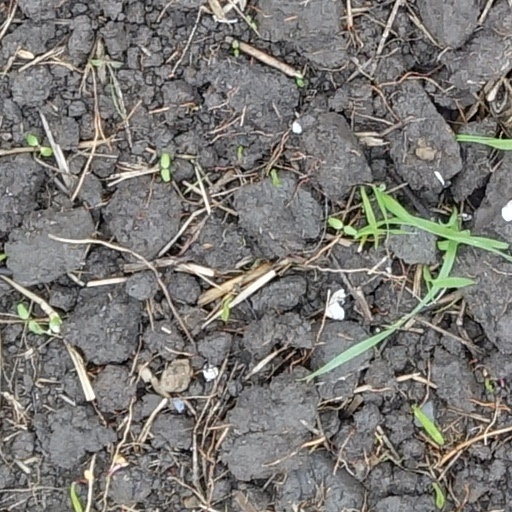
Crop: wheat